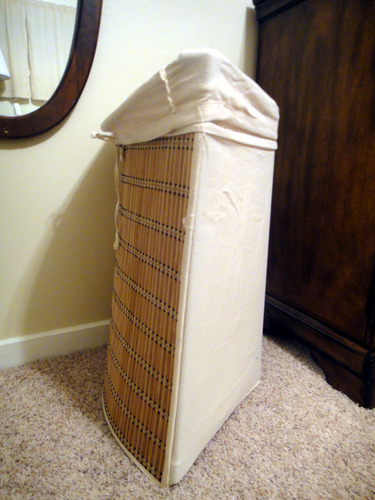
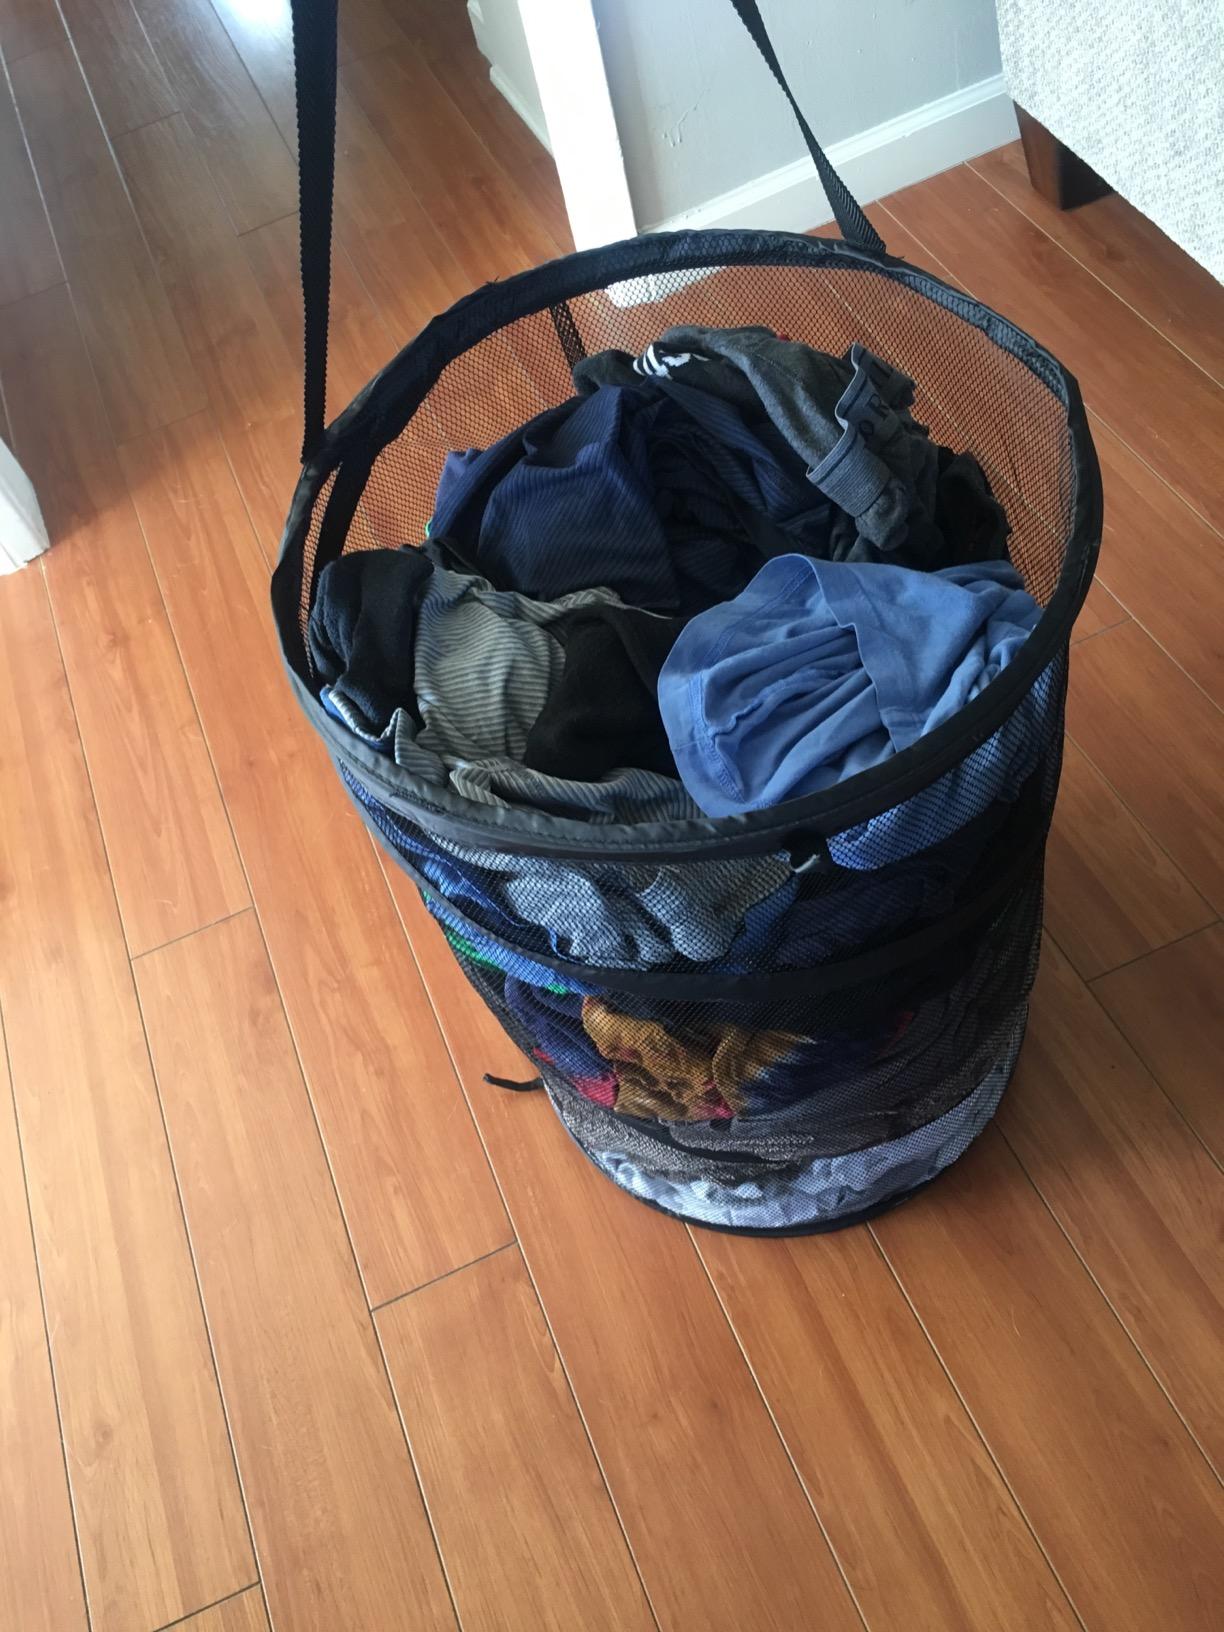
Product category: items_hamper
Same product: no